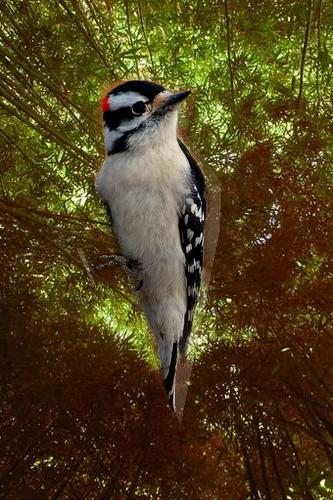
Bird species: Downy_Woodpecker
Bird type: landbird
Background: land